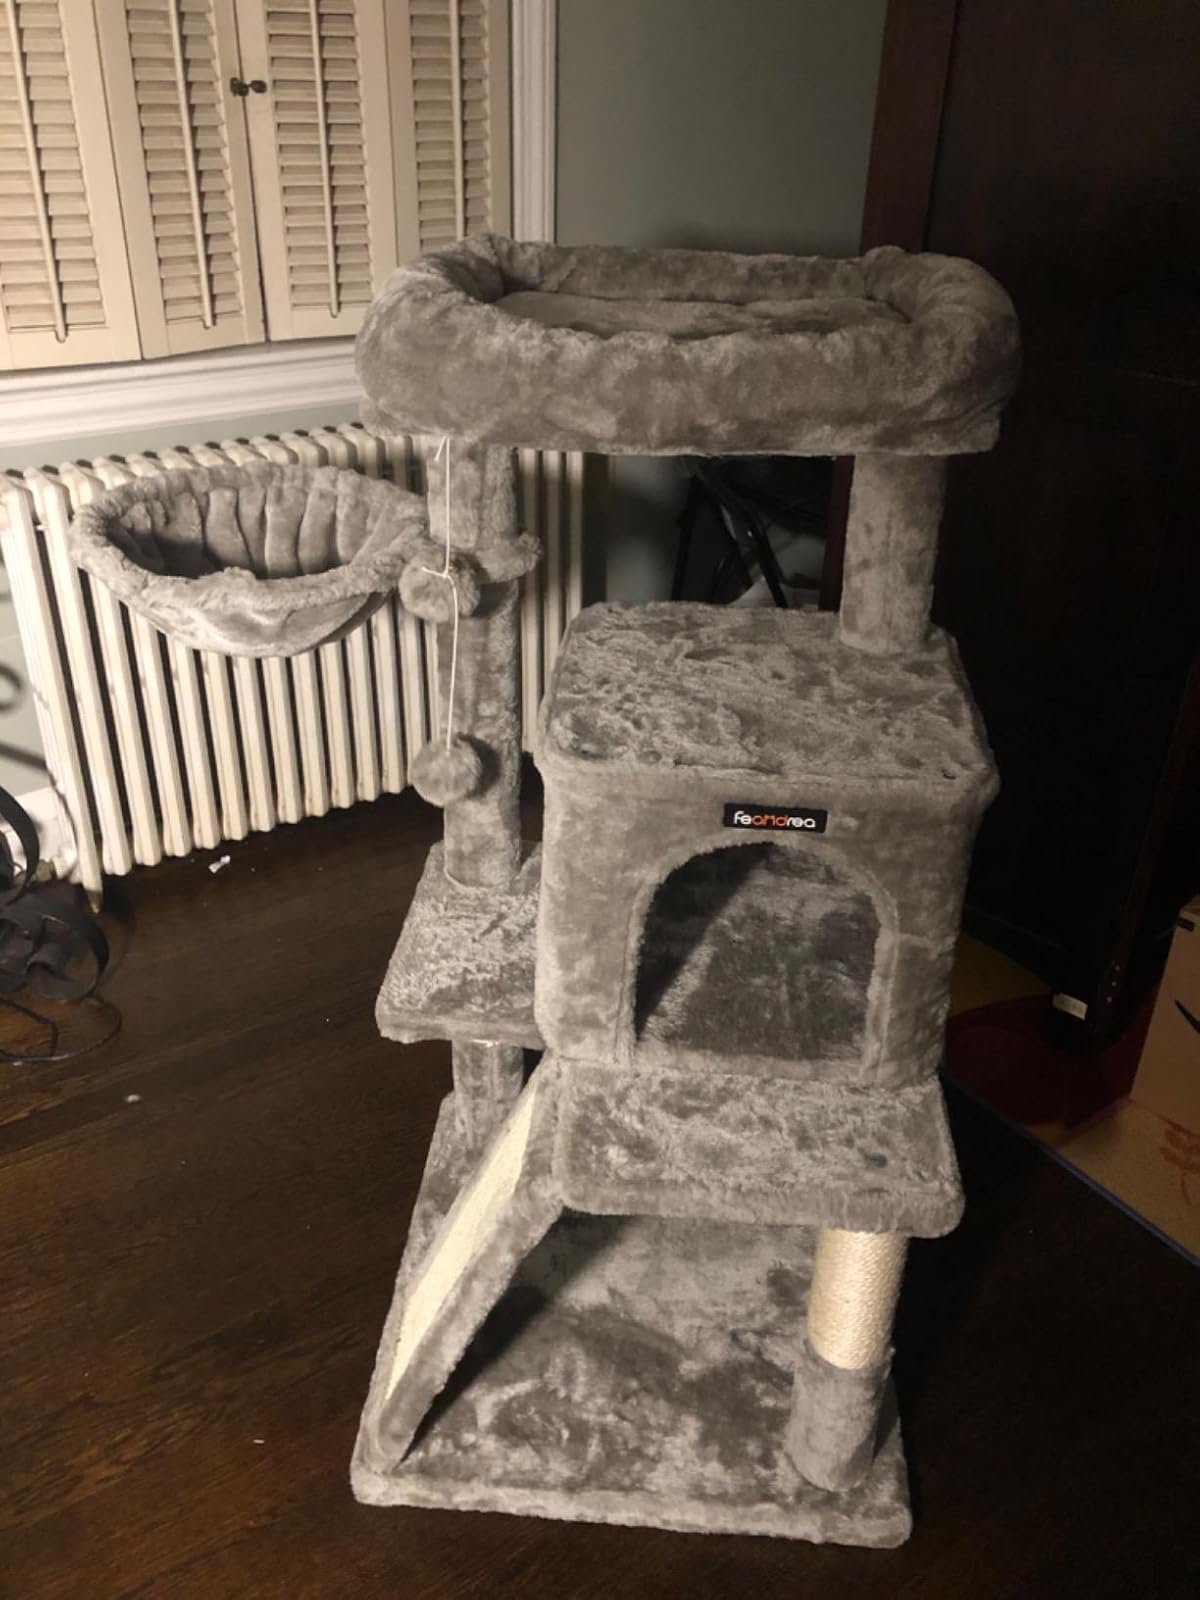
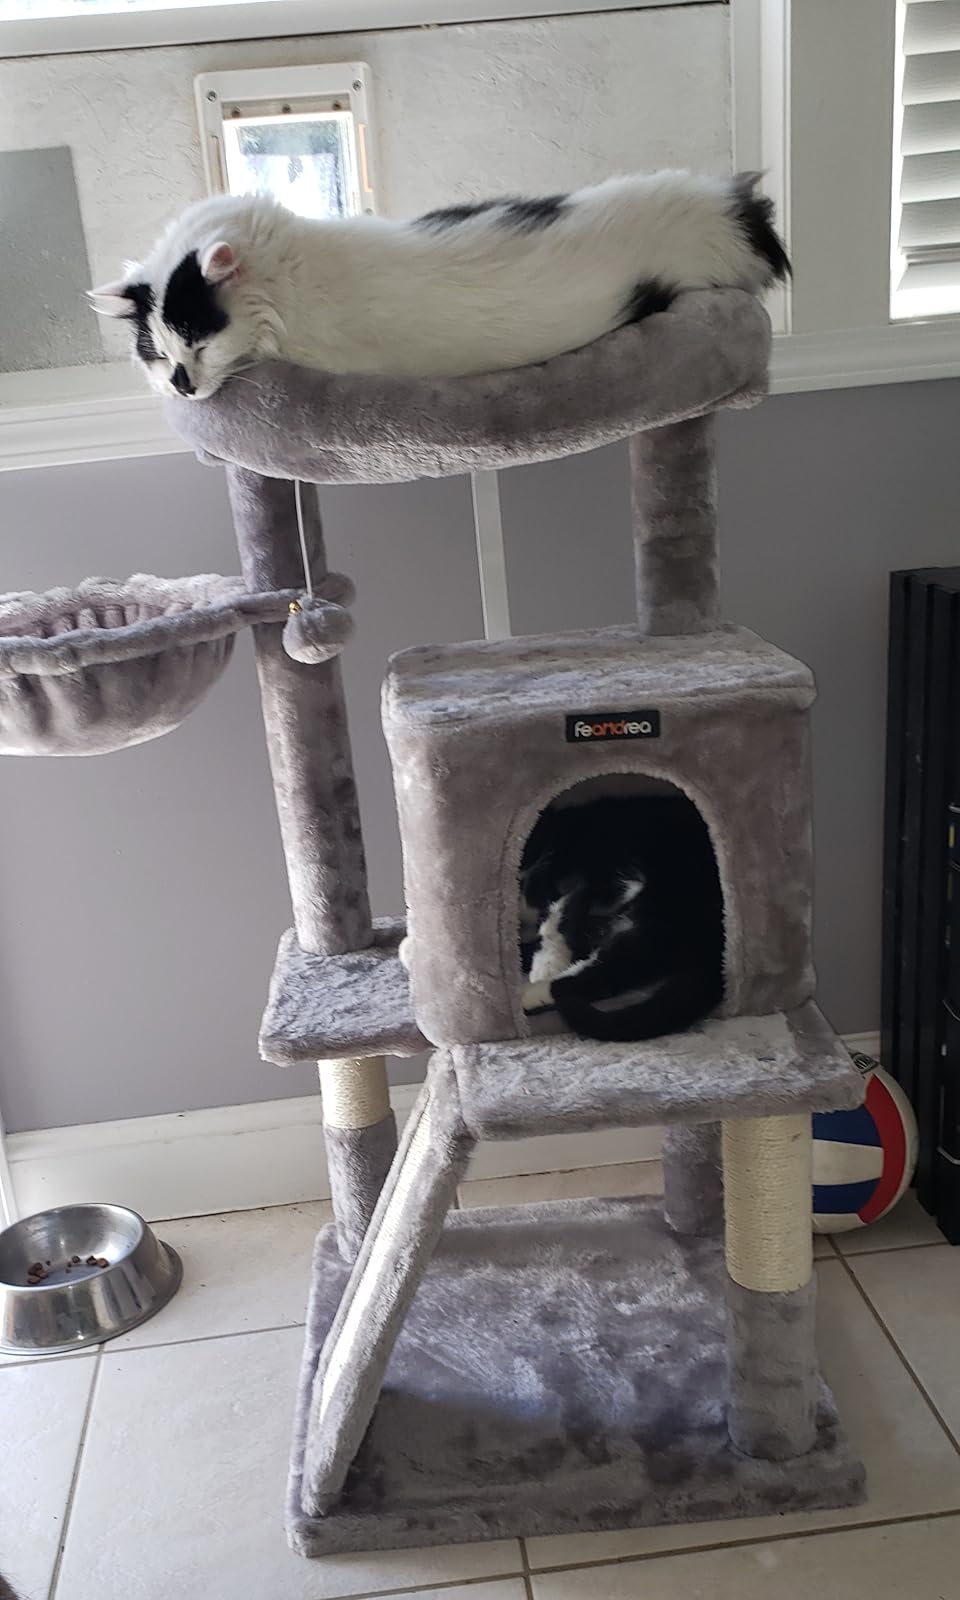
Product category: items_cat tree
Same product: yes